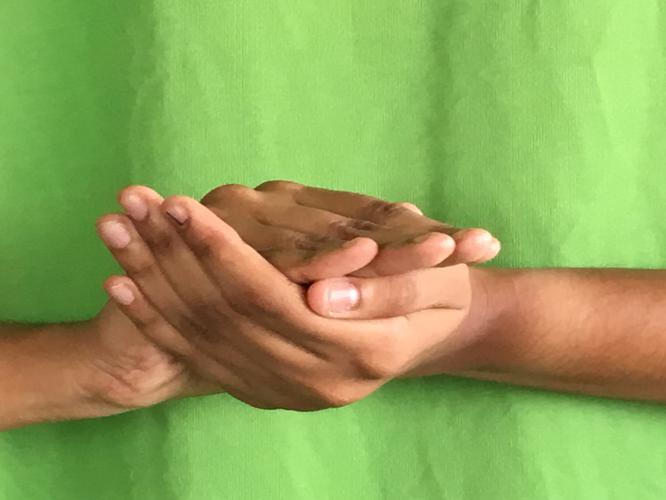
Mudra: Samputa
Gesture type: double_hand